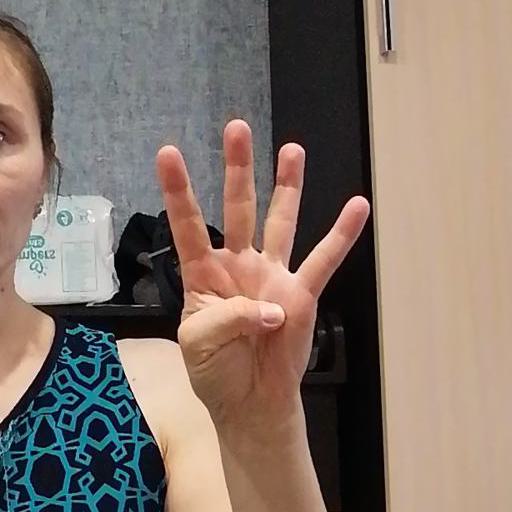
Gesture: four